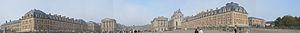
François-Victor Le Tonnelier de Breteuil, marquis de Fontenay-Trésigny, sire de Villebert, seigneur de Breteuil, du Mesnil-Chassemartin, des Chapelles, de Villenevotte et de Palaiseau, baron de Boitron et de Preuilly, est deux fois ministre de la Guerre sous Louis XV. Il est aussi le chancelier garde des sceaux de la Maison de la reine et commandeur, prévôt et grand maître des cérémonies de l'ordre du Saint-Esprit de 1721 à 1743.